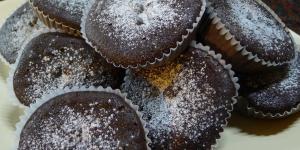
cupcakes de chocolate y dulce de leche